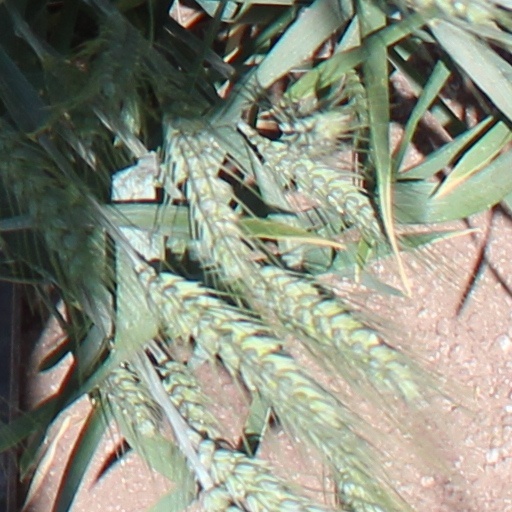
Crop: wheat